She Wore a Yellow Ribbon

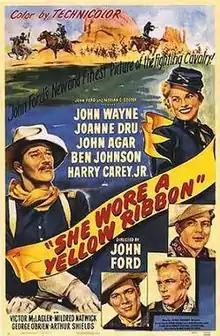
Theatrical release poster

She Wore a Yellow Ribbon is a 1949 American Technicolor Western film directed by John Ford and starring John Wayne. It is the second film in Ford's "Cavalry Trilogy", along with "Fort Apache" (1948) and "Rio Grande" (1950). With a budget of $1.6 million, the film was one of the most expensive Westerns made up to that time. It was a major hit for RKO. The film is named after "She Wore a Yellow Ribbon", a song popular with the U.S. military.